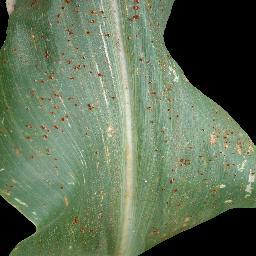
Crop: corn
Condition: (maize)_common_rust